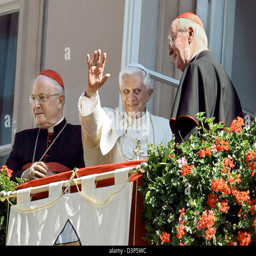
religious leader addresses faithful gathered .